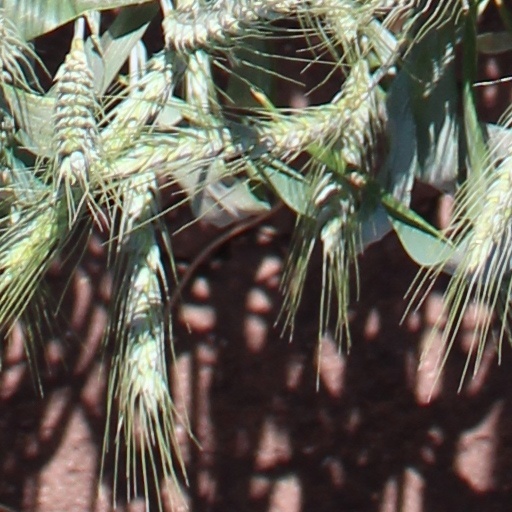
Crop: wheat